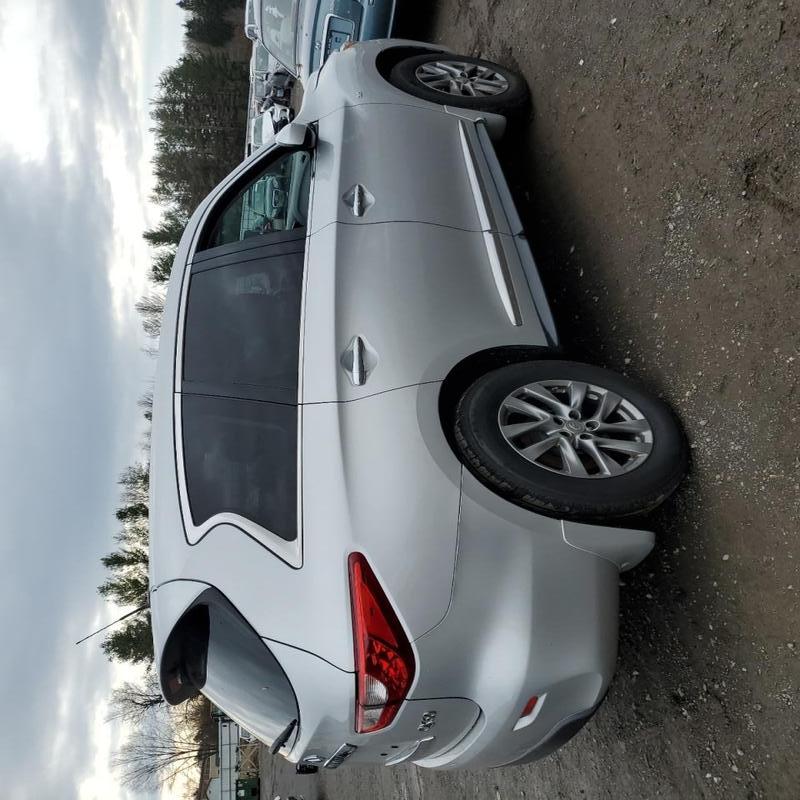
Aucun dommage détecté.
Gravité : aucun